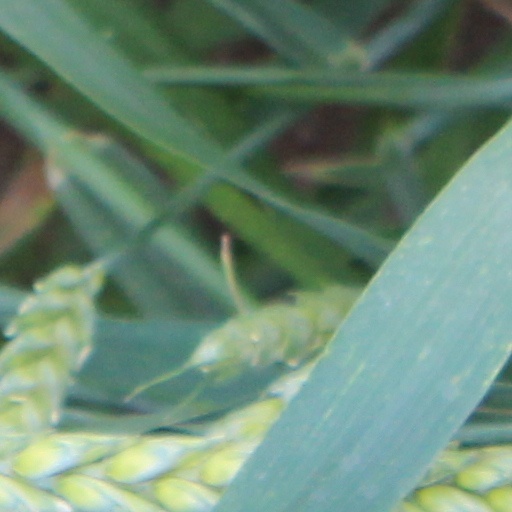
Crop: wheat